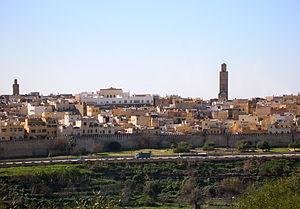
Meknès, Maroc
La médina de Meknès est une médina marocaine dans le centre historique de la ville de Meknès. Elle est placée sur la liste du patrimoine mondial de l'Unesco depuis 1996.
Mercredi 20 janvier 2010 : Un hélicoptère de la Gendarmerie royale — de type Gazelle — s'est écrasé dans la nuit de mardi à mercredi au cours d'un entraînement au vol en formation, près de la localité de Sidi Allal Bahraoui. L'hélicoptère a été contraint de faire un atterrissage d'urgence dans la forêt de la Maâmora « mais ses pales ont touché les arbres et provoqué sa chute brutale ». Ses deux occupants ont été tués.